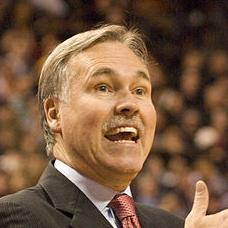
Age: 58